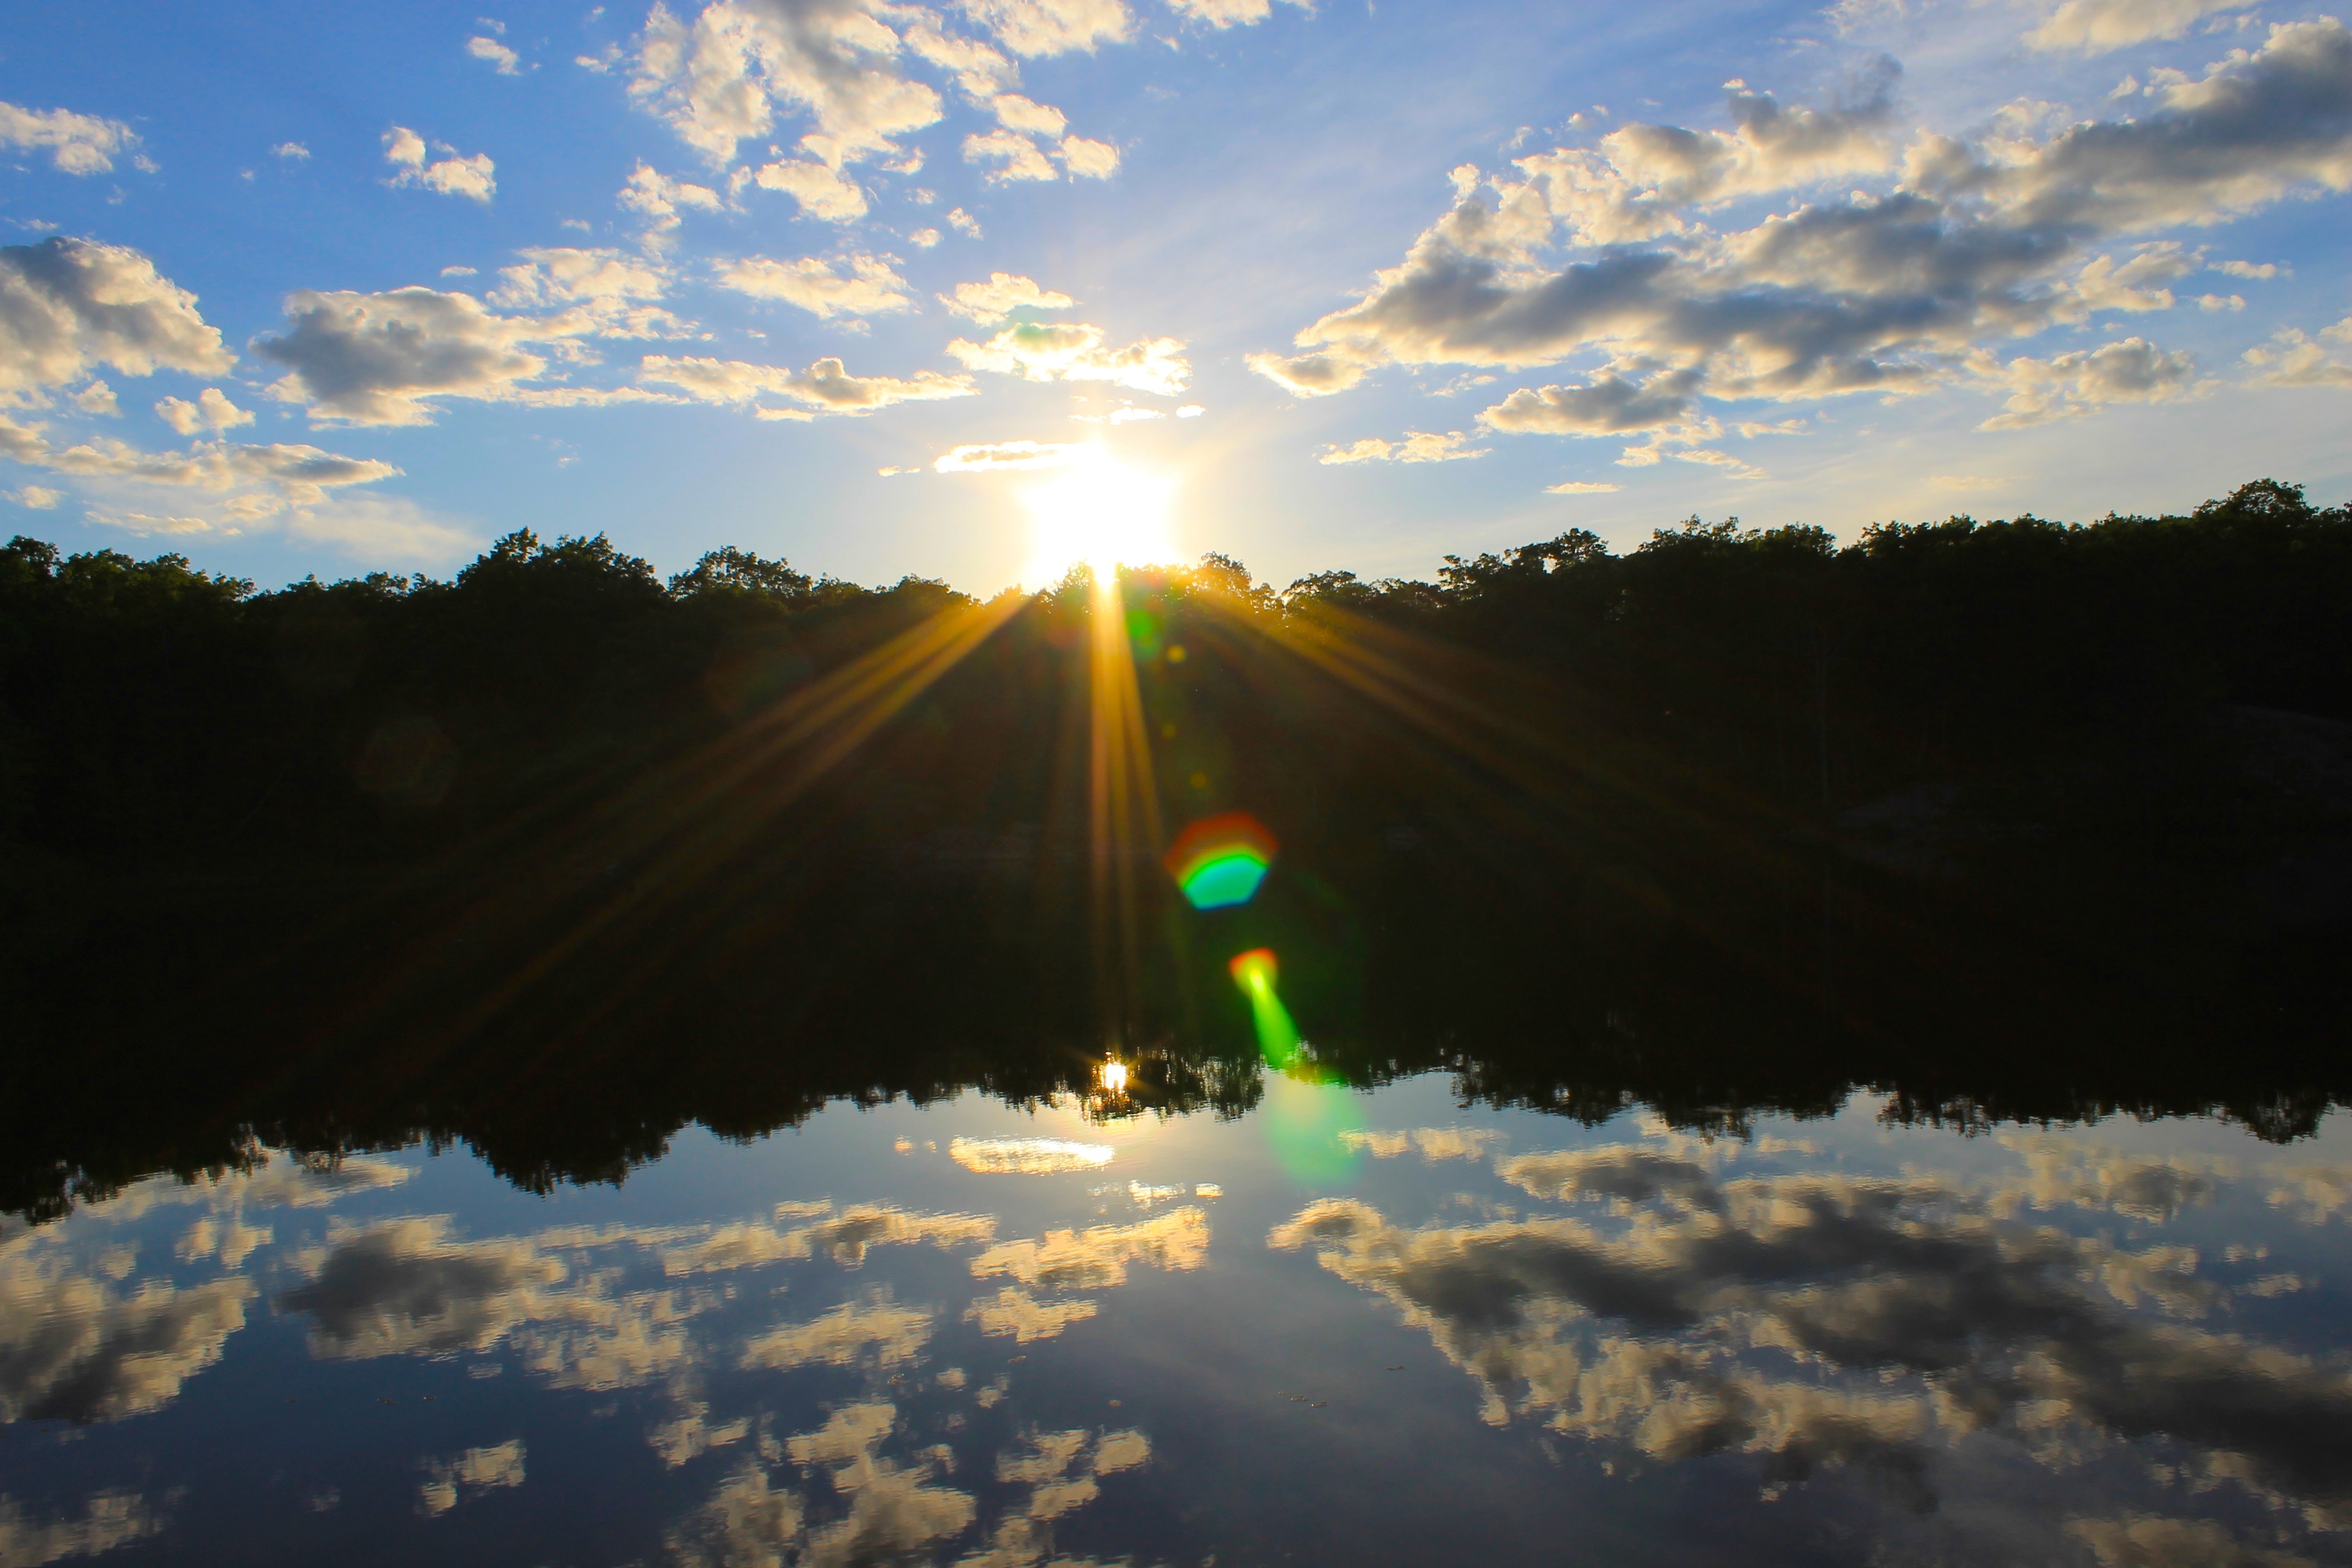
nature, horizon, mountain, light, cloud, sky, sun, sunrise, sunset, sunlight, morning, dawn, atmosphere, dusk, evening, reflection, meteorological phenomenon, atmospheric phenomenon